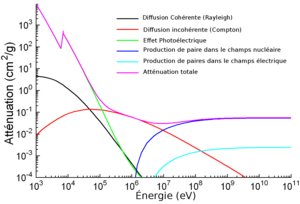
Version française d'une figure montrant les contribution au coefficient d'atténuation du rayonnement électromagnétique par le fer. (voir fichier Ironattenuation.PNG)
L'astronomie gamma est le domaine de l'observation astronomique centrée sur le spectre électromagnétique des rayons gamma. Ces derniers englobent les photons émis à des énergies supérieures à 511 keV, et constituent la plus grande forme d'énergie lumineuse dont l'observation soit dans notre univers.